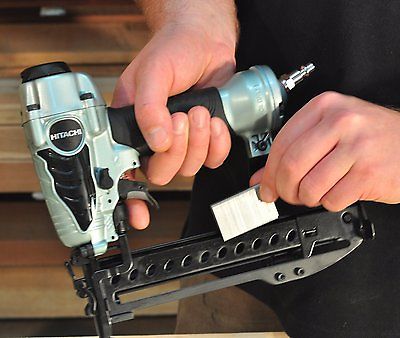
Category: stapler